Râmnicu Sărat Prison

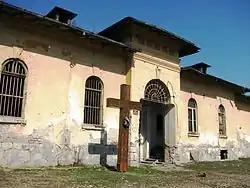
Entrance to the former prison

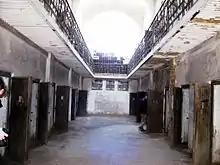
Interior of the prison

Râmnicu Sărat Prison is a former prison located in Râmnicu Sărat, Buzău County, Romania. The building is listed as a historic monument by Romania's Ministry of Culture and Religious Affairs.